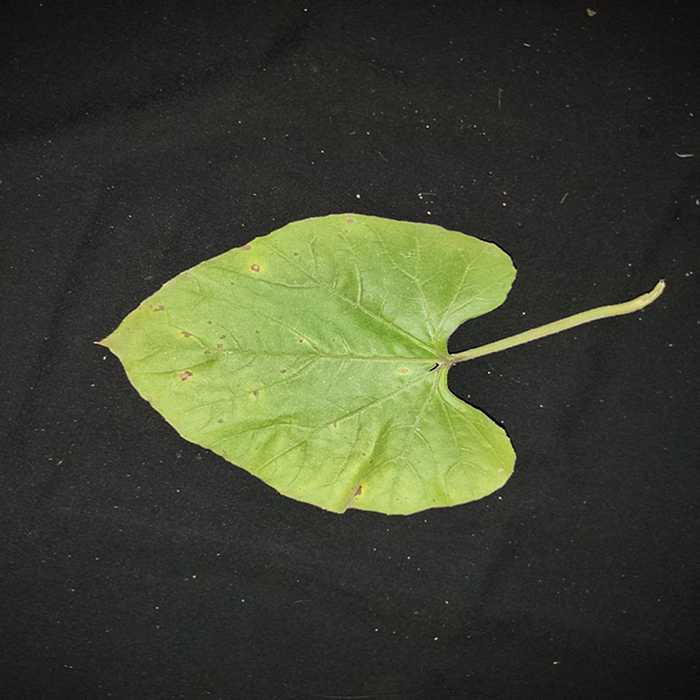
Plant: Bottle gourd
Label: Anthracnose